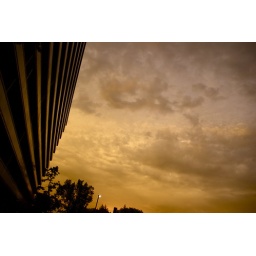
i hate this building near my house but it looked cool with the reflections of the sky.